First Great Awakening

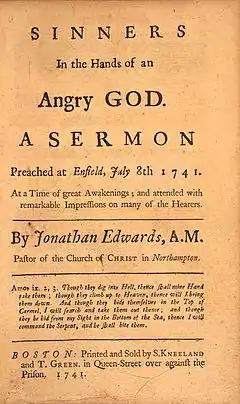
Jonathan Edwards' 1741 sermon "Sinners in the Hands of an Angry God"

The First Great Awakening, sometimes Great Awakening or the Evangelical Revival, was a series of Christian revivals that swept Britain and its thirteen North American colonies in the 1730s and 1740s. The revival movement permanently affected Protestantism as adherents strove to renew individual piety and religious devotion. The Great Awakening marked the emergence of Anglo-American evangelicalism as a trans-denominational movement within the Protestant churches. In the United States, the term "Great Awakening" is most often used, while in the United Kingdom, the movement is referred to as the "Evangelical Revival".